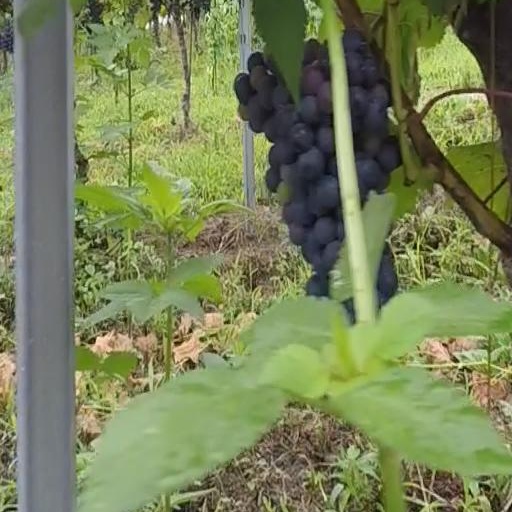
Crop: grape